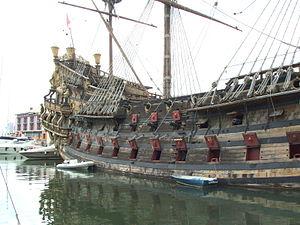
Le Neptune est une réplique de 63 m, d'un galion du XVIIᵉ siècle, construit en 1986 pour le film Pirates de Roman Polanski. Il est amarré à Gênes, son port d'attache actuel.